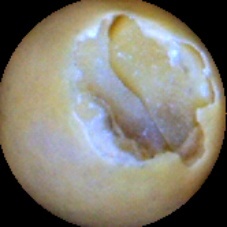
Label: Broken